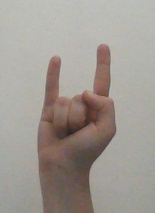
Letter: la